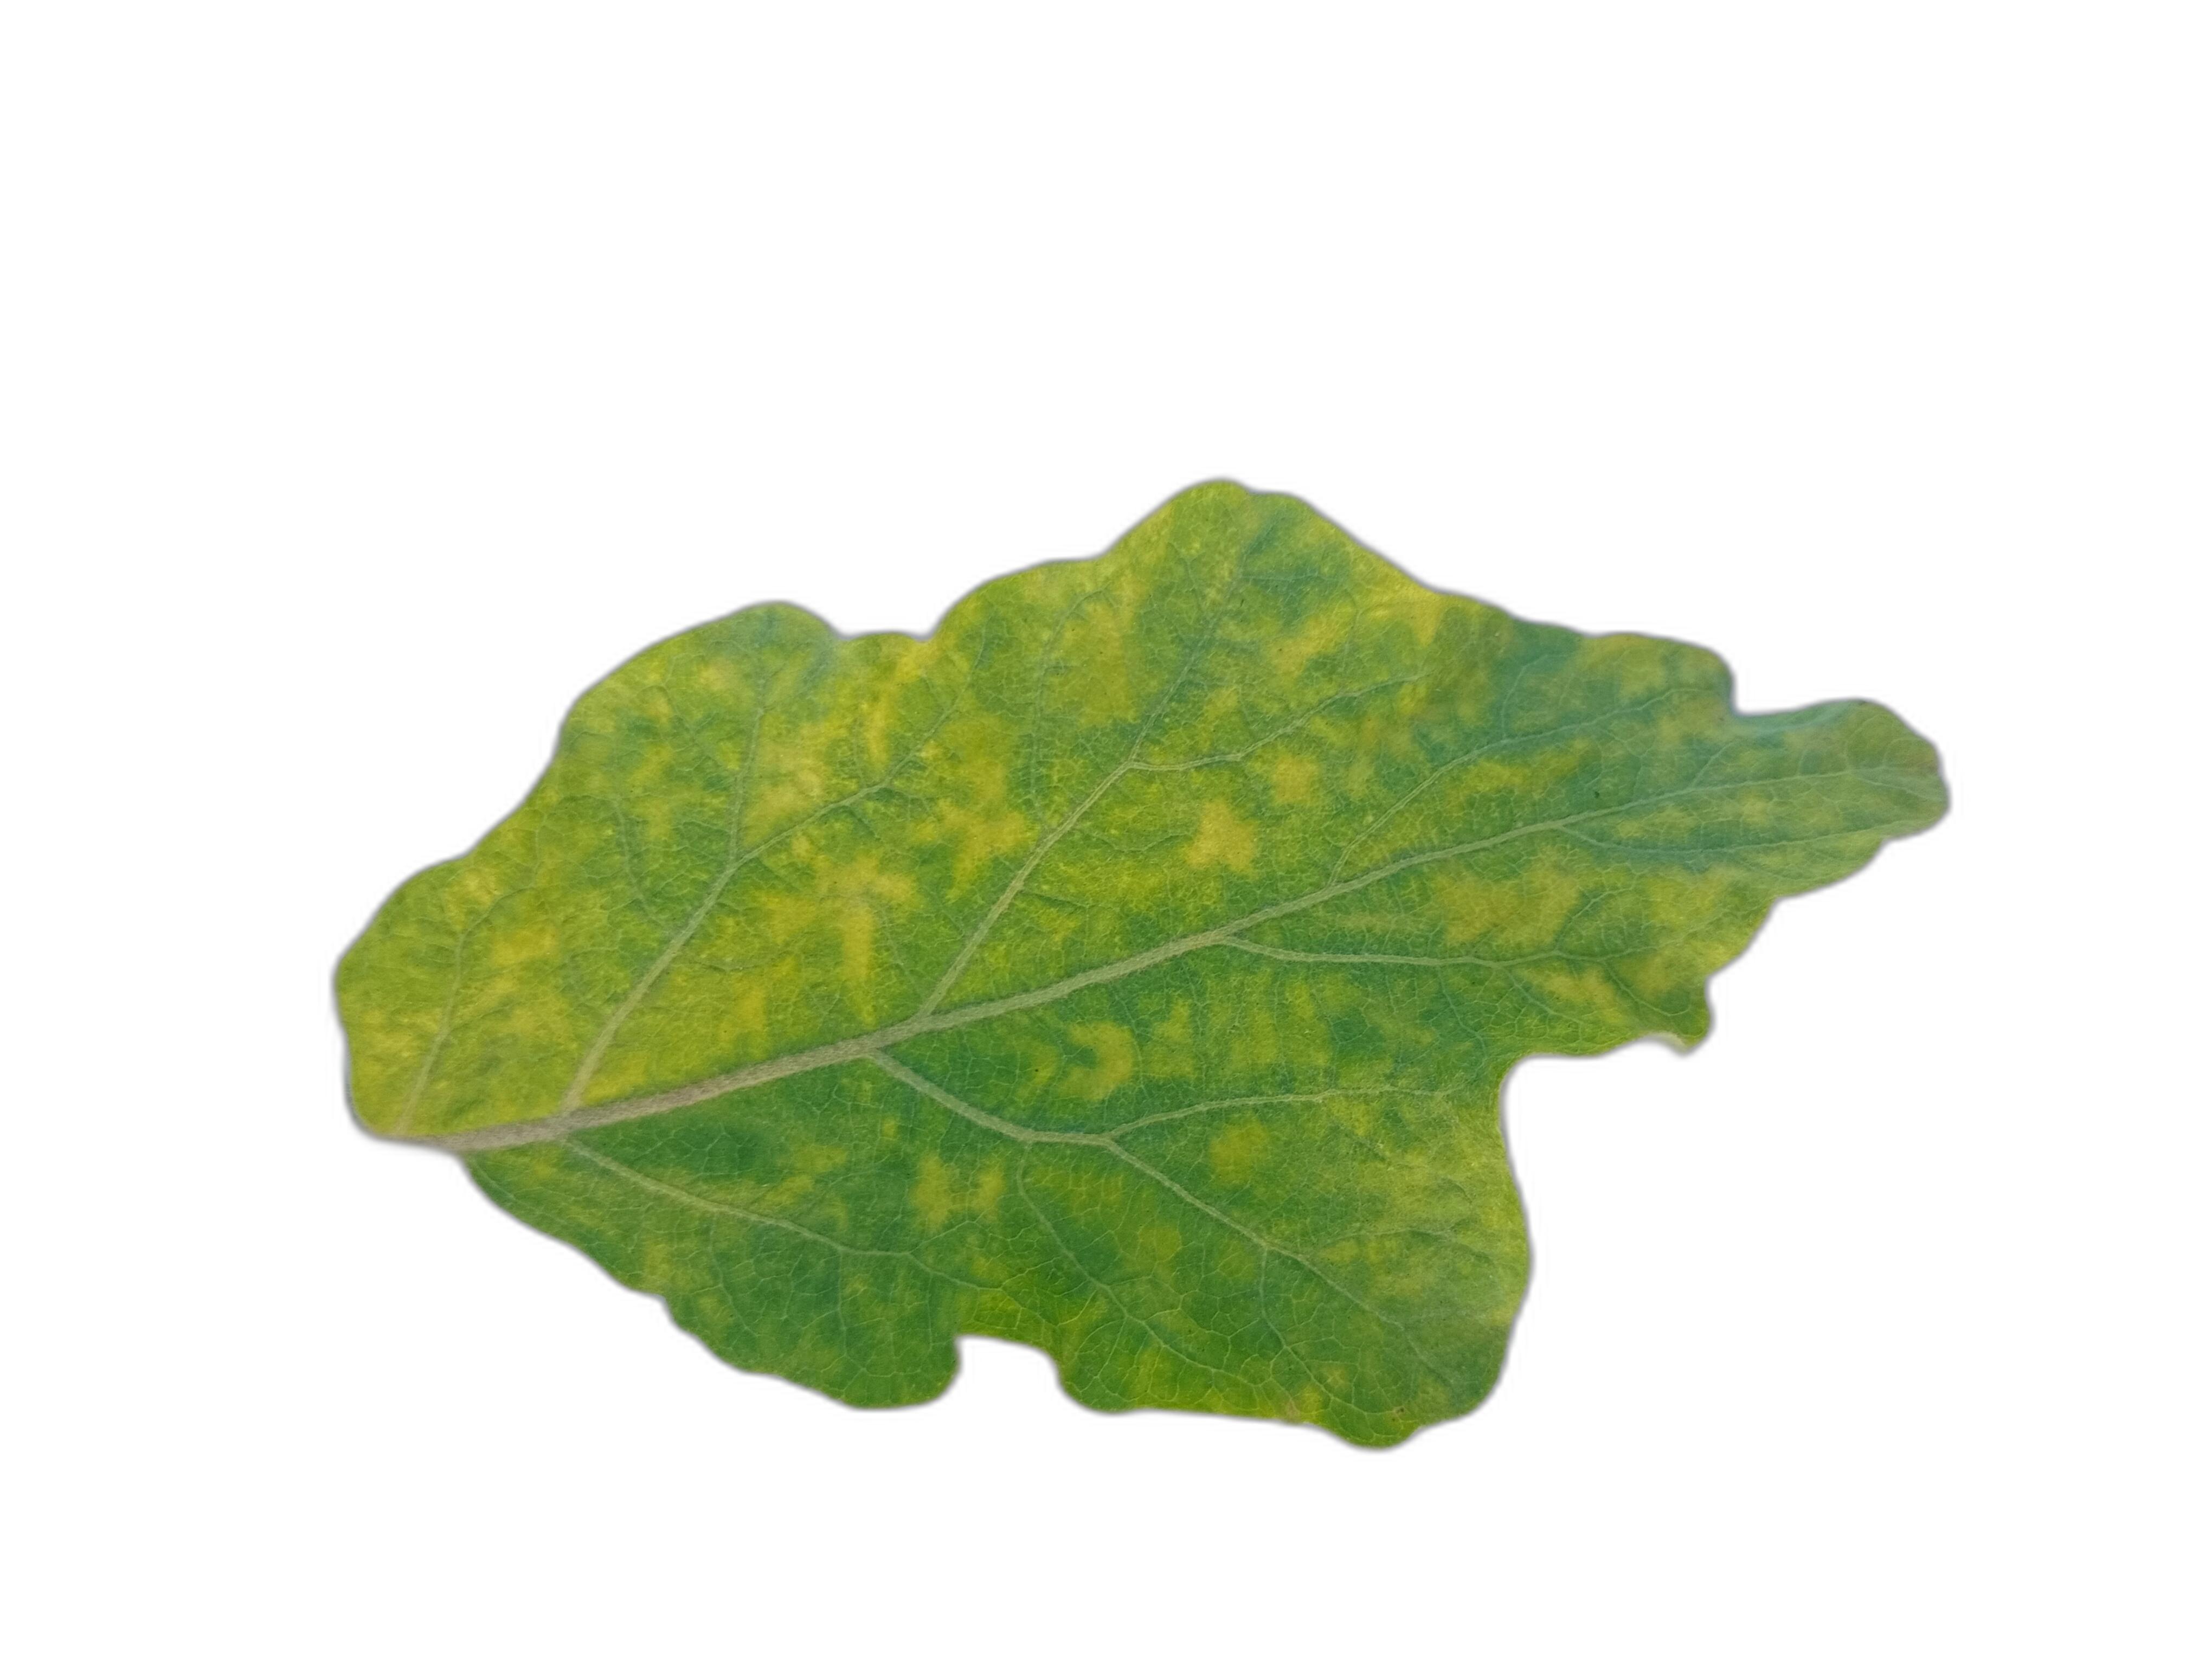
Label: Mosaic Virus Disease